Ben Webster

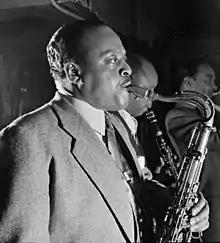
Webster c. 1946

Benjamin Francis Webster (March 27, 1909 – September 20, 1973) was an American jazz tenor saxophonist. He performed in the United States and Europe and made many recordings with Duke Ellington, Billie Holiday, Johnny Hodges, and others.